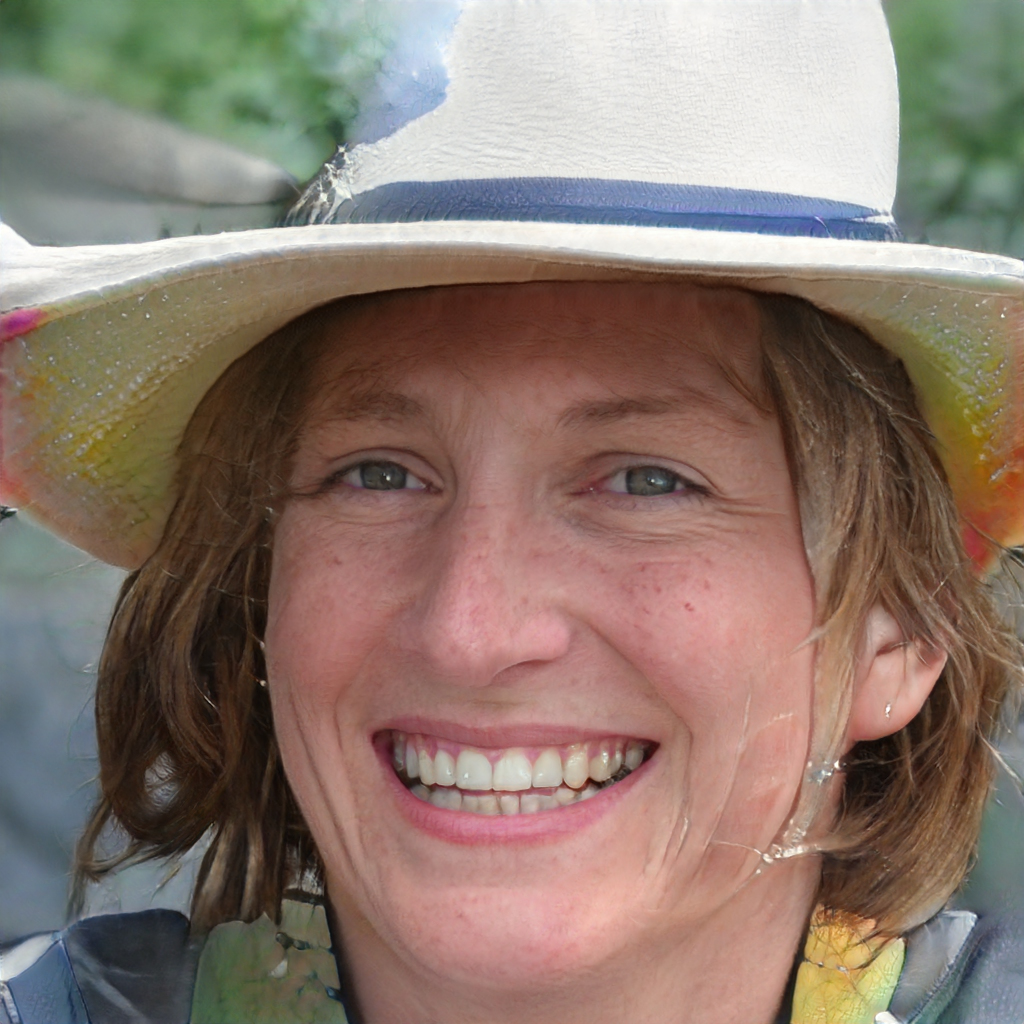
Gender: Female